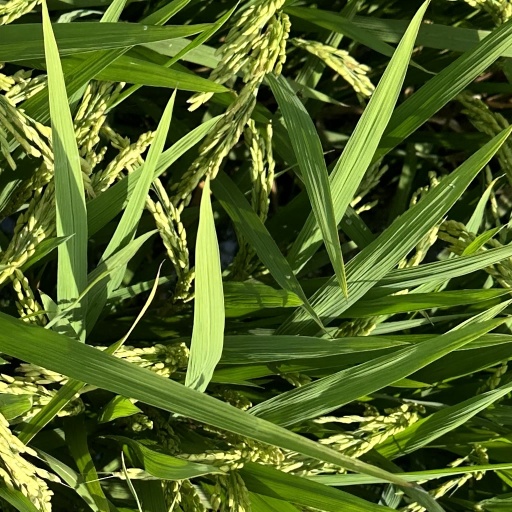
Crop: rice